Evelio Javier

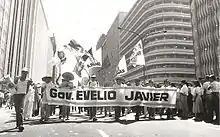
Men gathered in the streets days after Javier's death that helped in the start of the People Power Revolution

"The court searched the records for evidence to corroborate the material points in the aforesaid testimony of Tianzon against Javellana but found none to corroborate his statement pointing to Javellana as the gun supplier and the plotter. Neither has the prosecution presented evidence during the hearing to determine Tianzon's qualification tending to corroborate the implication of Javellana nor did the prosecution indicate to the court where such corroboration can be found by the court." Further showing the presiding judge was biased towards the accused was that despite allowing Nagales to be discharged he was not used as witness to two other defendants and their cases were dismissed. The trials were suspended in 1989 when the presiding judge was accused of partiality and the Supreme Court issued a temporary restraining order. Petitions were made to resume the trials but these were denied in that light of the events of people power that it has become moot and academic. During this time, Javellana was placed under house arrest under Atty. Deogracias del Rosario. In 1995, Pacificador had resurfaced and was detained. Despite his detainment, Pacificador ran for governor of Antique in the 1995 election, but he lost by a wide margin to Exequiel Javier. Pacificador as well had petitioned for bail and was granted so in 1996. As with above this judge had ignored the witnesses claims and even Pacificador's own admission to being in the ambush site. In the 2000s, trials were once again opened for both of them, but these trials were once again suspended when Pacificador accused the judge of being biased against them. In 2004, the Antique Regional Trial Court acquitted Pacificador and three co-accused. However, Javellana and the others were convicted.